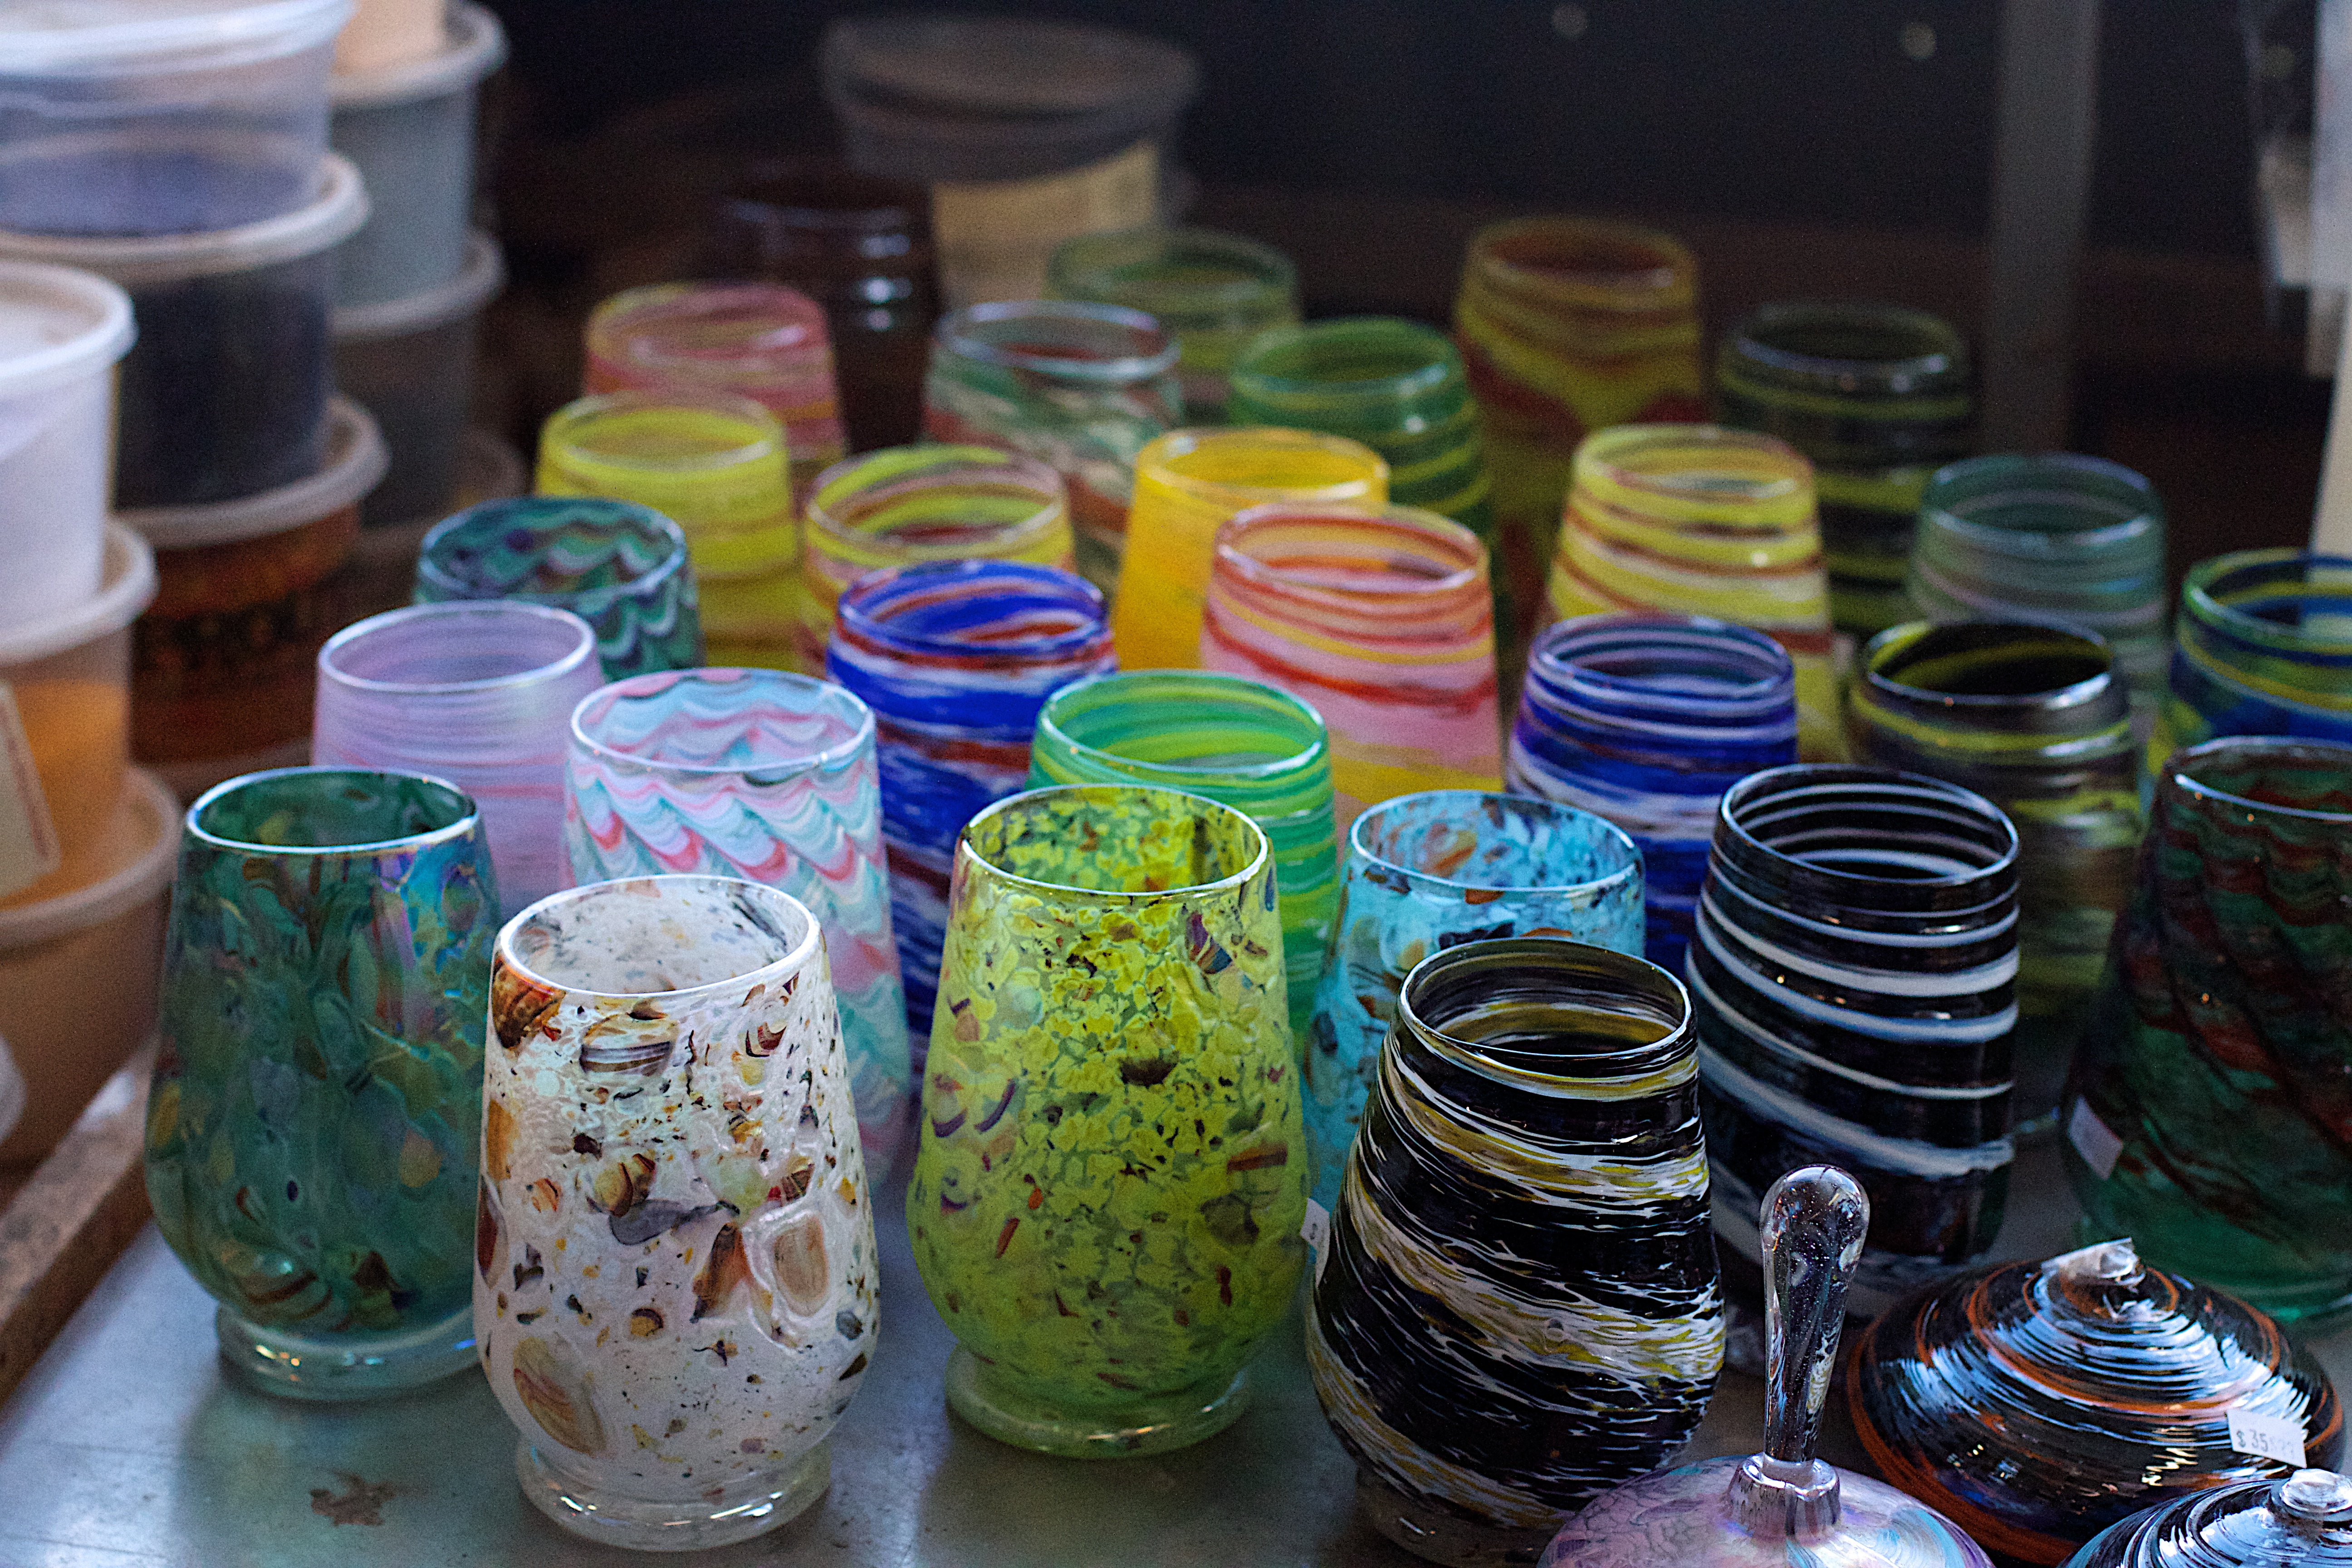
glass, color, market, bottle, blue, mason jar, art, canning